Kanchan Awasthi

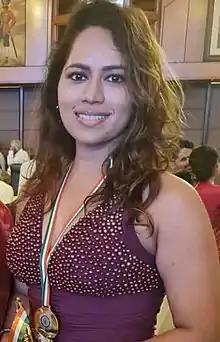
Kanchan Awasthi in 2022

Kanchan Awasthi is an Indian model and actress. She has appeared in the Indian television show "Amma" and Hindi movies including, "Manto Remix", "Bhootwali Love Story" "Gunwali Dulhaniya", and "Fraud Saiyaan".